Genzebe Dibaba

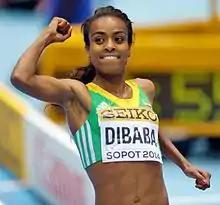
Genzebe at the 2014 World Indoor Championships in Sopot

At the World Championships in Beijing, she took the 1500 m title and claimed the bronze medal in the 5000 m event.